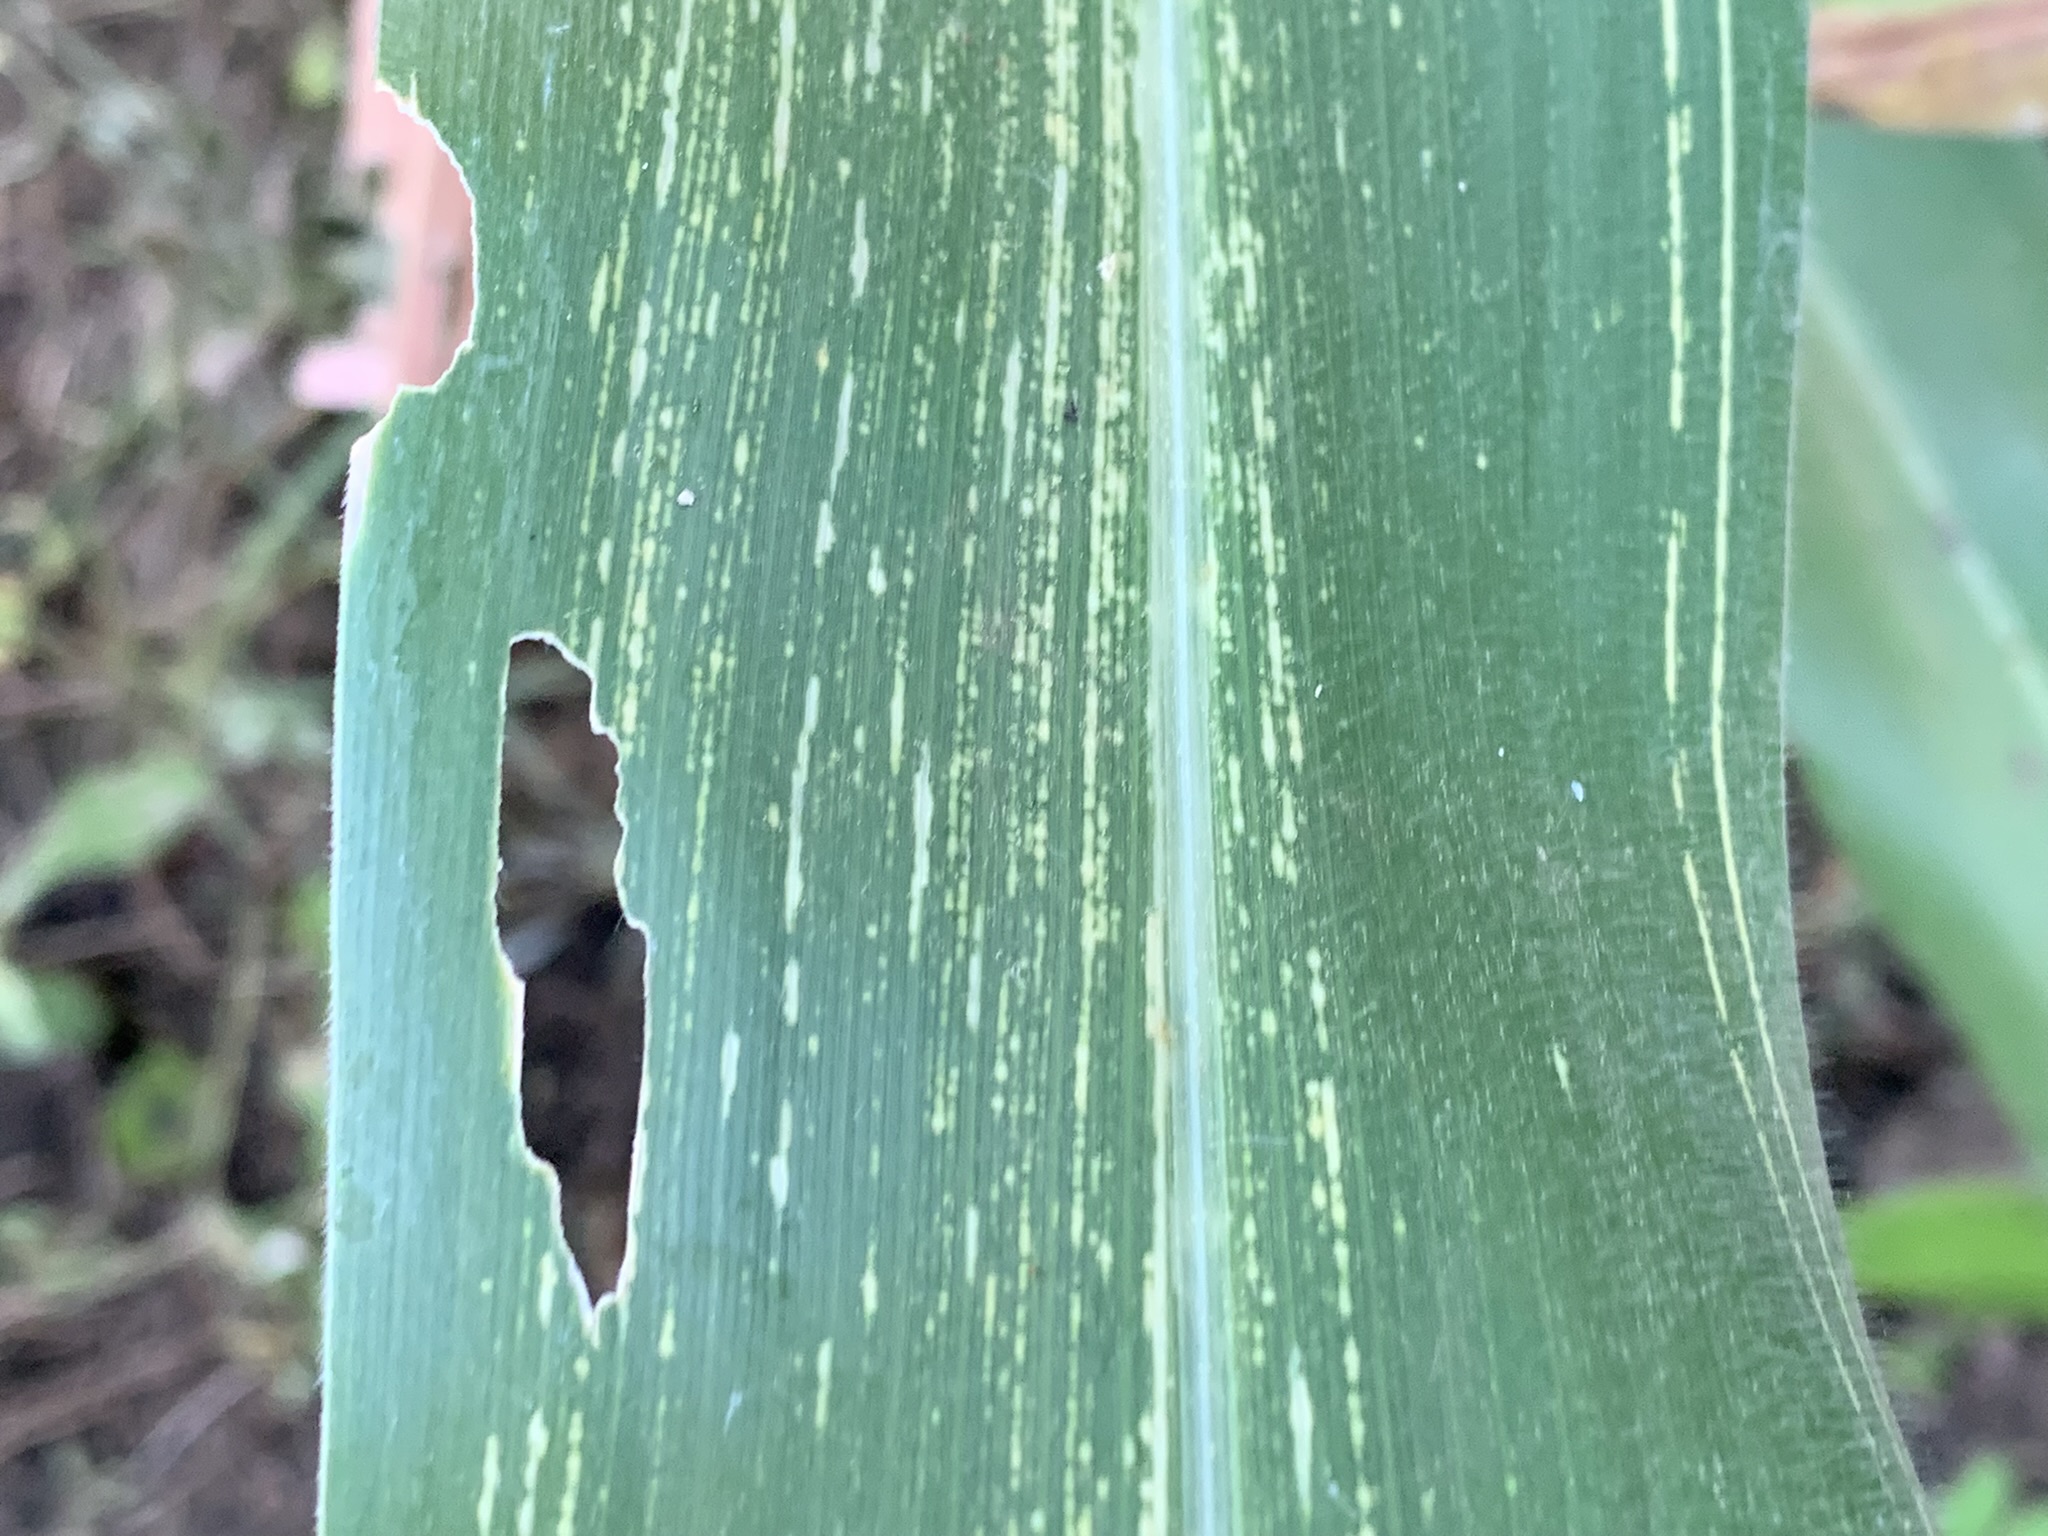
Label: MSV